Kabile

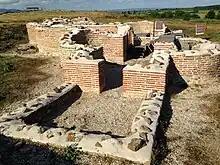
Civilian baths

The ancient city has been partially excavated and work is continuing. In 2018, the principia of the Roman fort have been discovered.